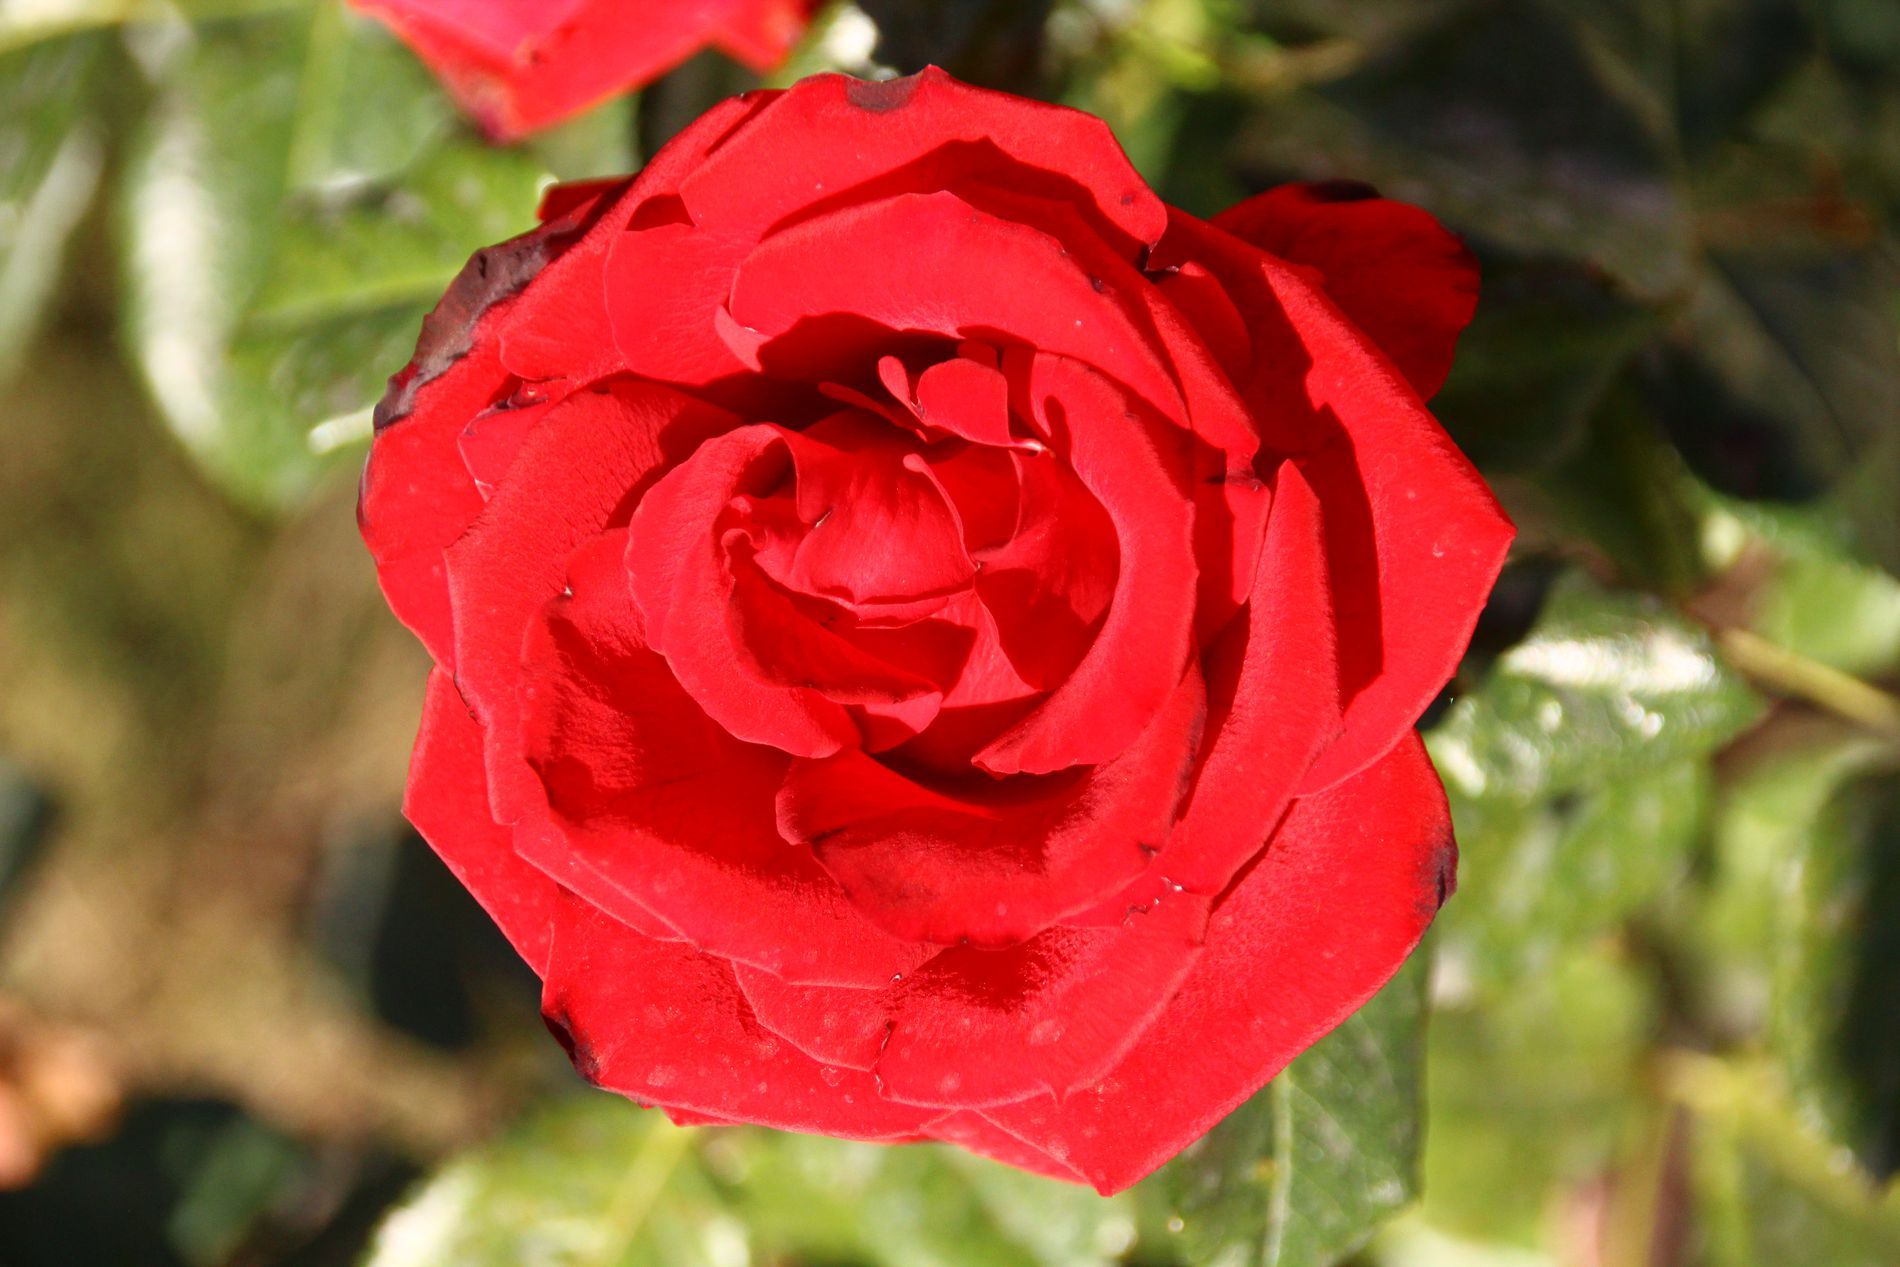
A Rose in a Garden
The picture shows a mature red rose in against garden full of plants in a calm, charming scene.
Close shot, The photo shows a mature red rose in bright lighting that highlights the details of the rose, with a background of a garden full of green plants that add a beautiful touch to the scene. The overall atmosphere of the photo is romantic and calm.
Labels: Flower, Plant, Rose, Petal, Geranium, Blurry Background, Garden
Camera: Canon Canon EOS REBEL T3i
Lens: 18.0 - 250.0 mm, Sigma 18-250mm f/3.5-6.3 DC OS HSM
Aperture: F5.6
Exposure: 1/1600 sec
ISO: 1000
Focal length: 106.0 mm